Convento de San Norberto

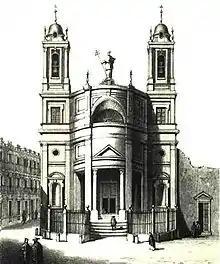
Convento de San Norberto. Engraving of 1861.

The Convento de Premonstratenses de San Norberto, also known as Convento de Mostenses or Convento de San Norberto, named after the founder of the Premonstratensian Order, is a religious building that disappeared. It was located on the ground of the current Plaza de Los Mostenses, next to the Gran Vía of Madrid (Spain). It was founded in 1611 by the community of the Fathers Canons Premonstratensians with the permission of Cardinal Archbishop of Toledo Bernardo de Rojas and financed by a benefactor, the Count of Miranda, Juan of Zúñiga, the then president of the Council of Castile. Today the site of the convent is occupied by a market built in the 19th century, known as Mercado de Los Mostenses.